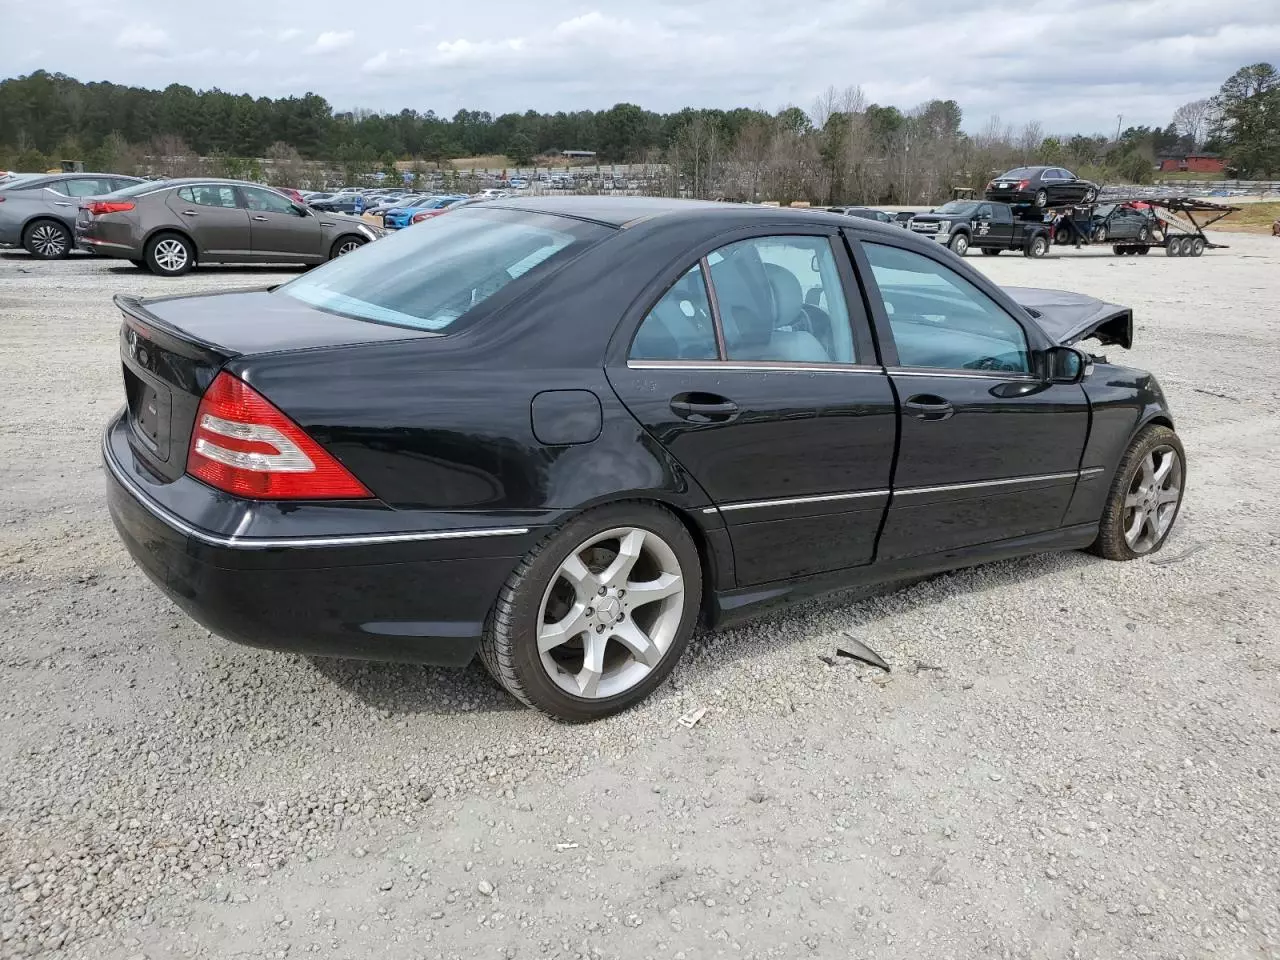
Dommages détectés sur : capot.
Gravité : mineur